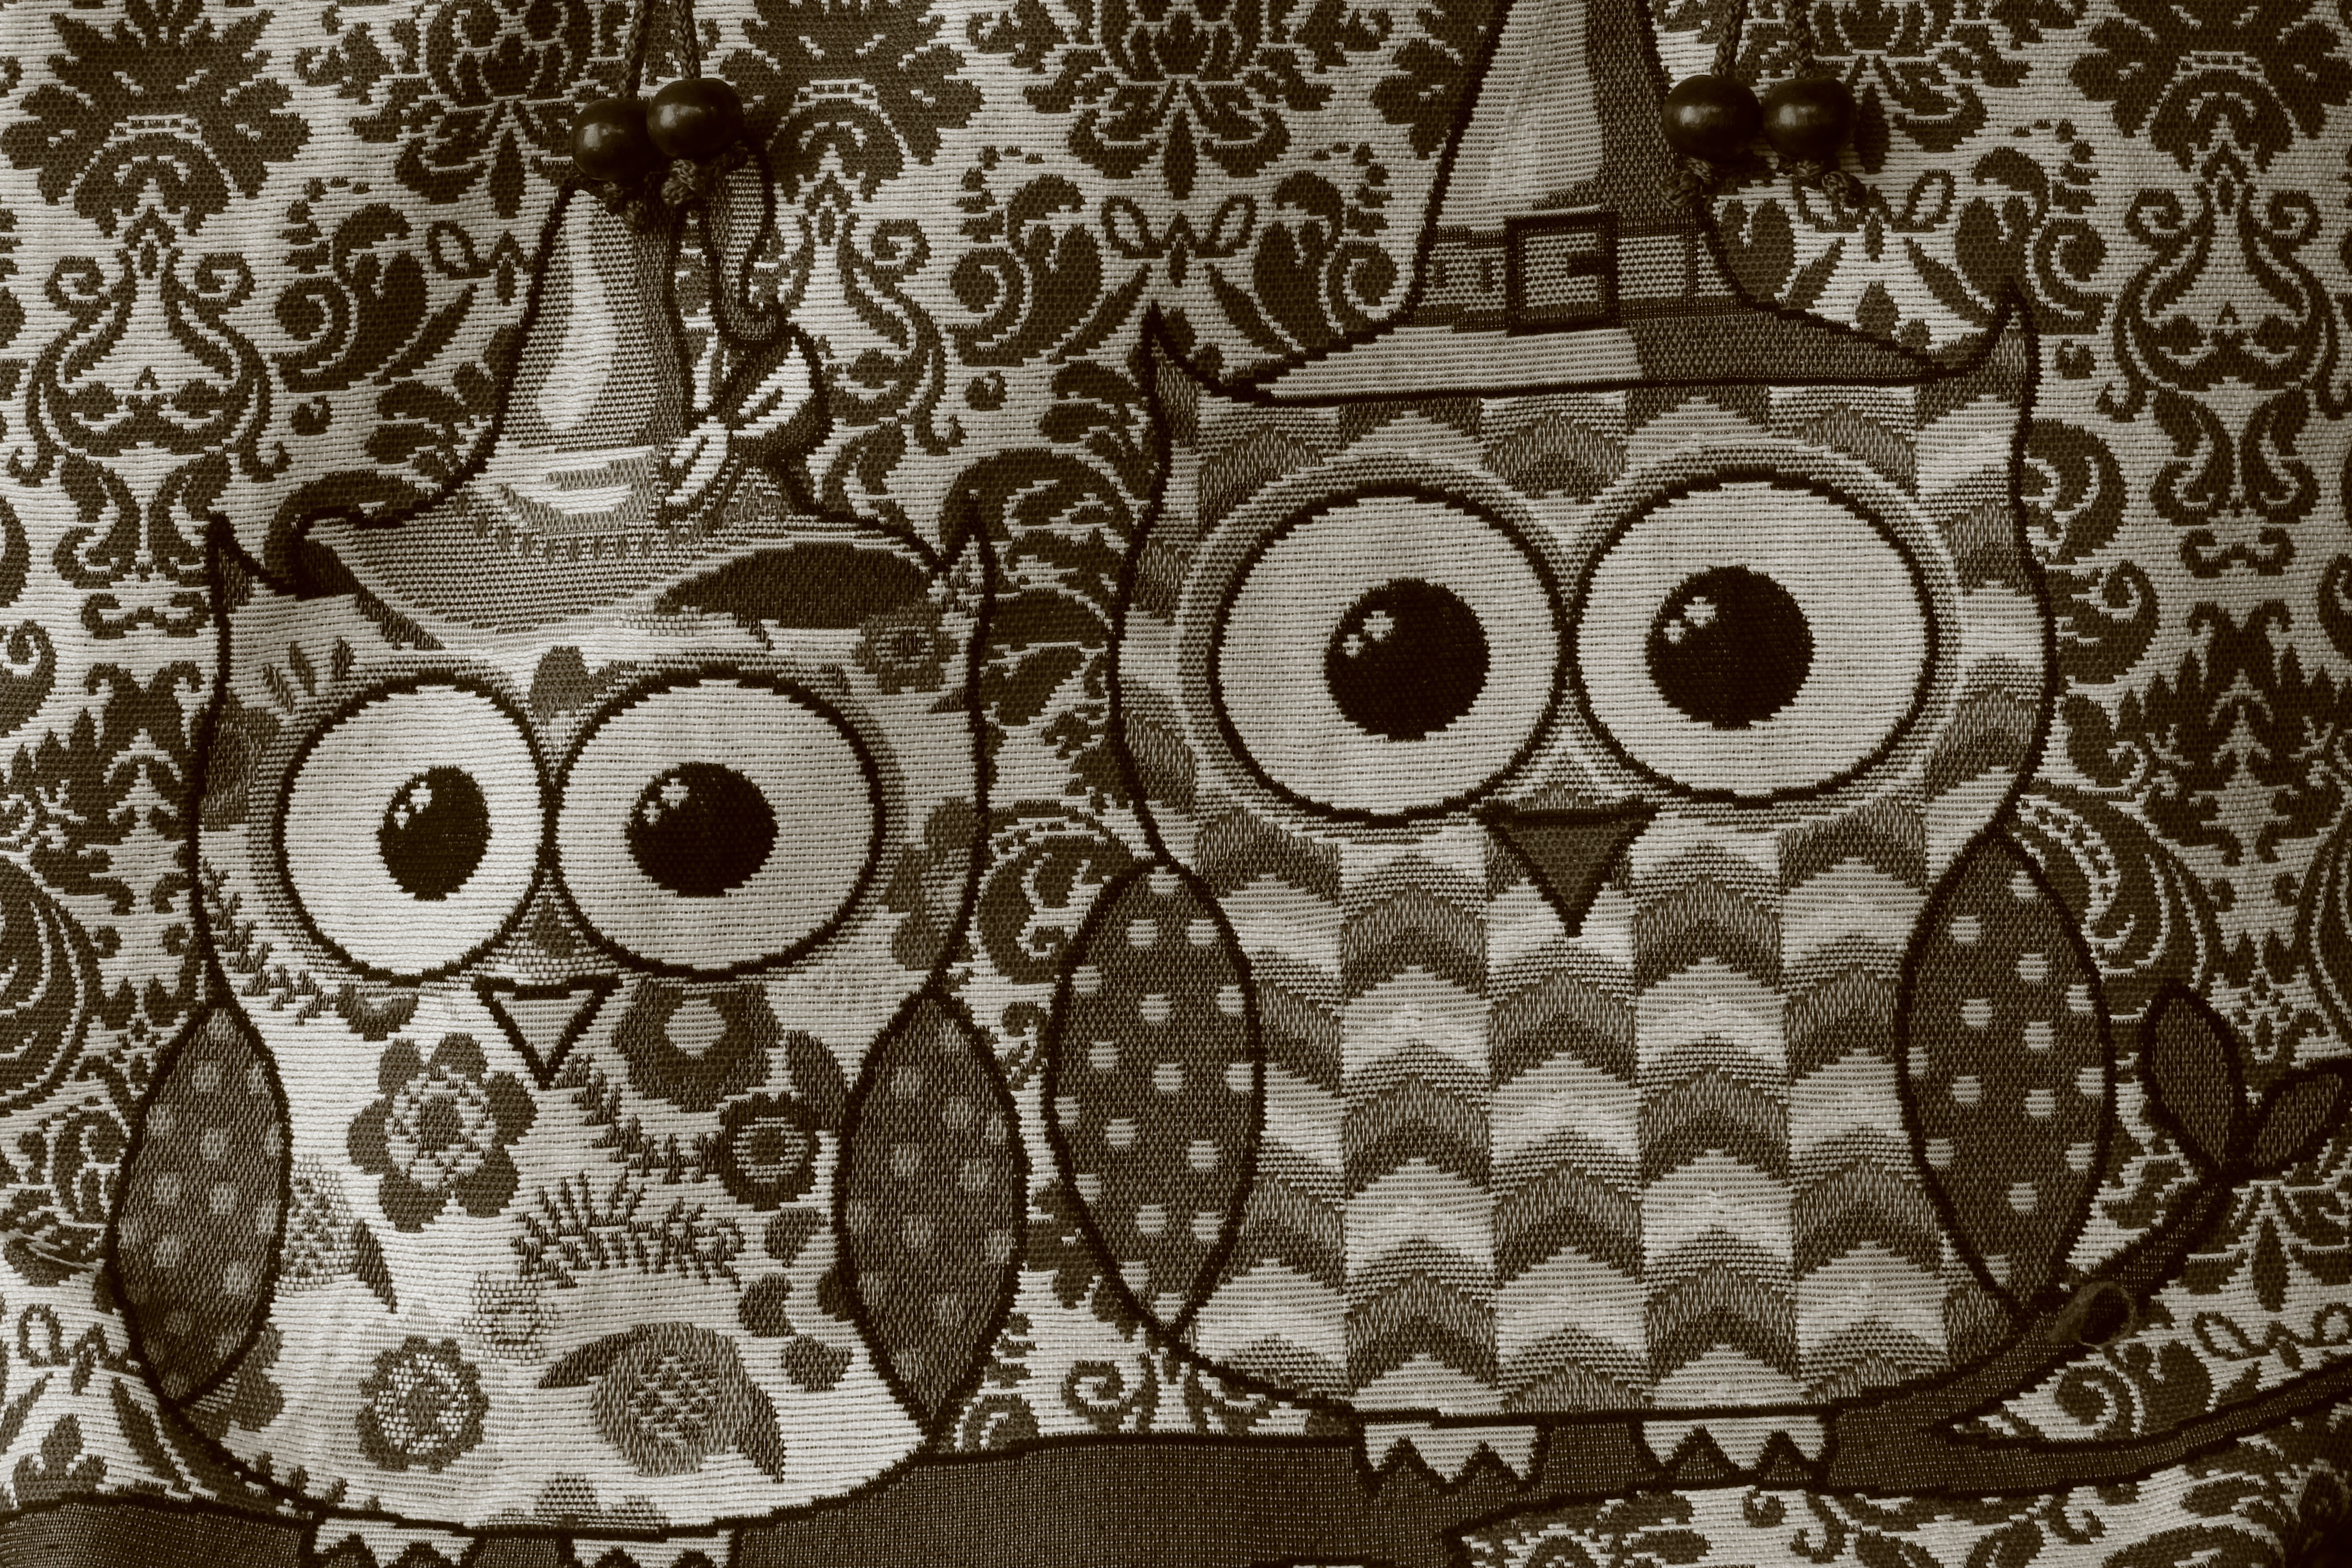
bird, animal, cute, wildlife, decoration, pattern, portrait, brown, owl, avian, bird of prey, patchwork, birds, face, art, drawing, illustration, design, eye, funny, wise, character, watching, hunter, cartoon, embroidery, owls, quilt work